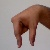
The image shows a hand gesture representing the letter 'Q' in Indian Sign Language.